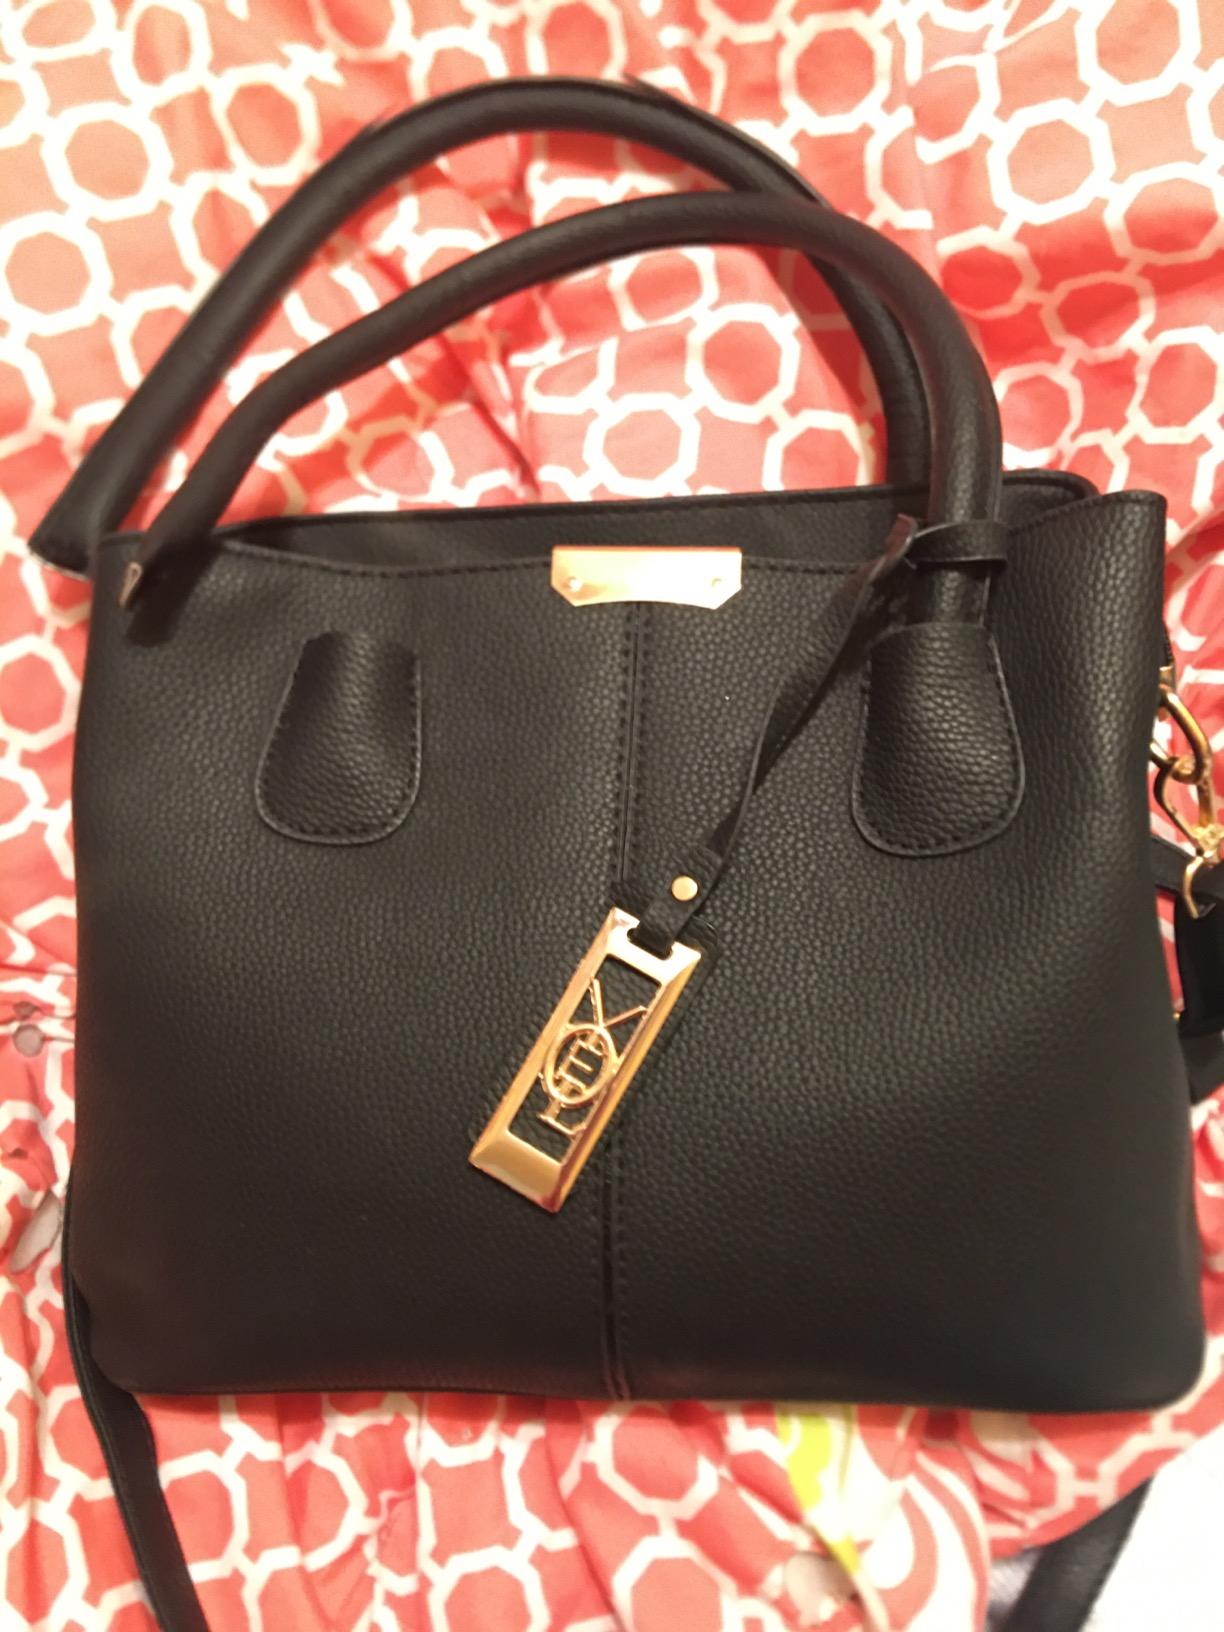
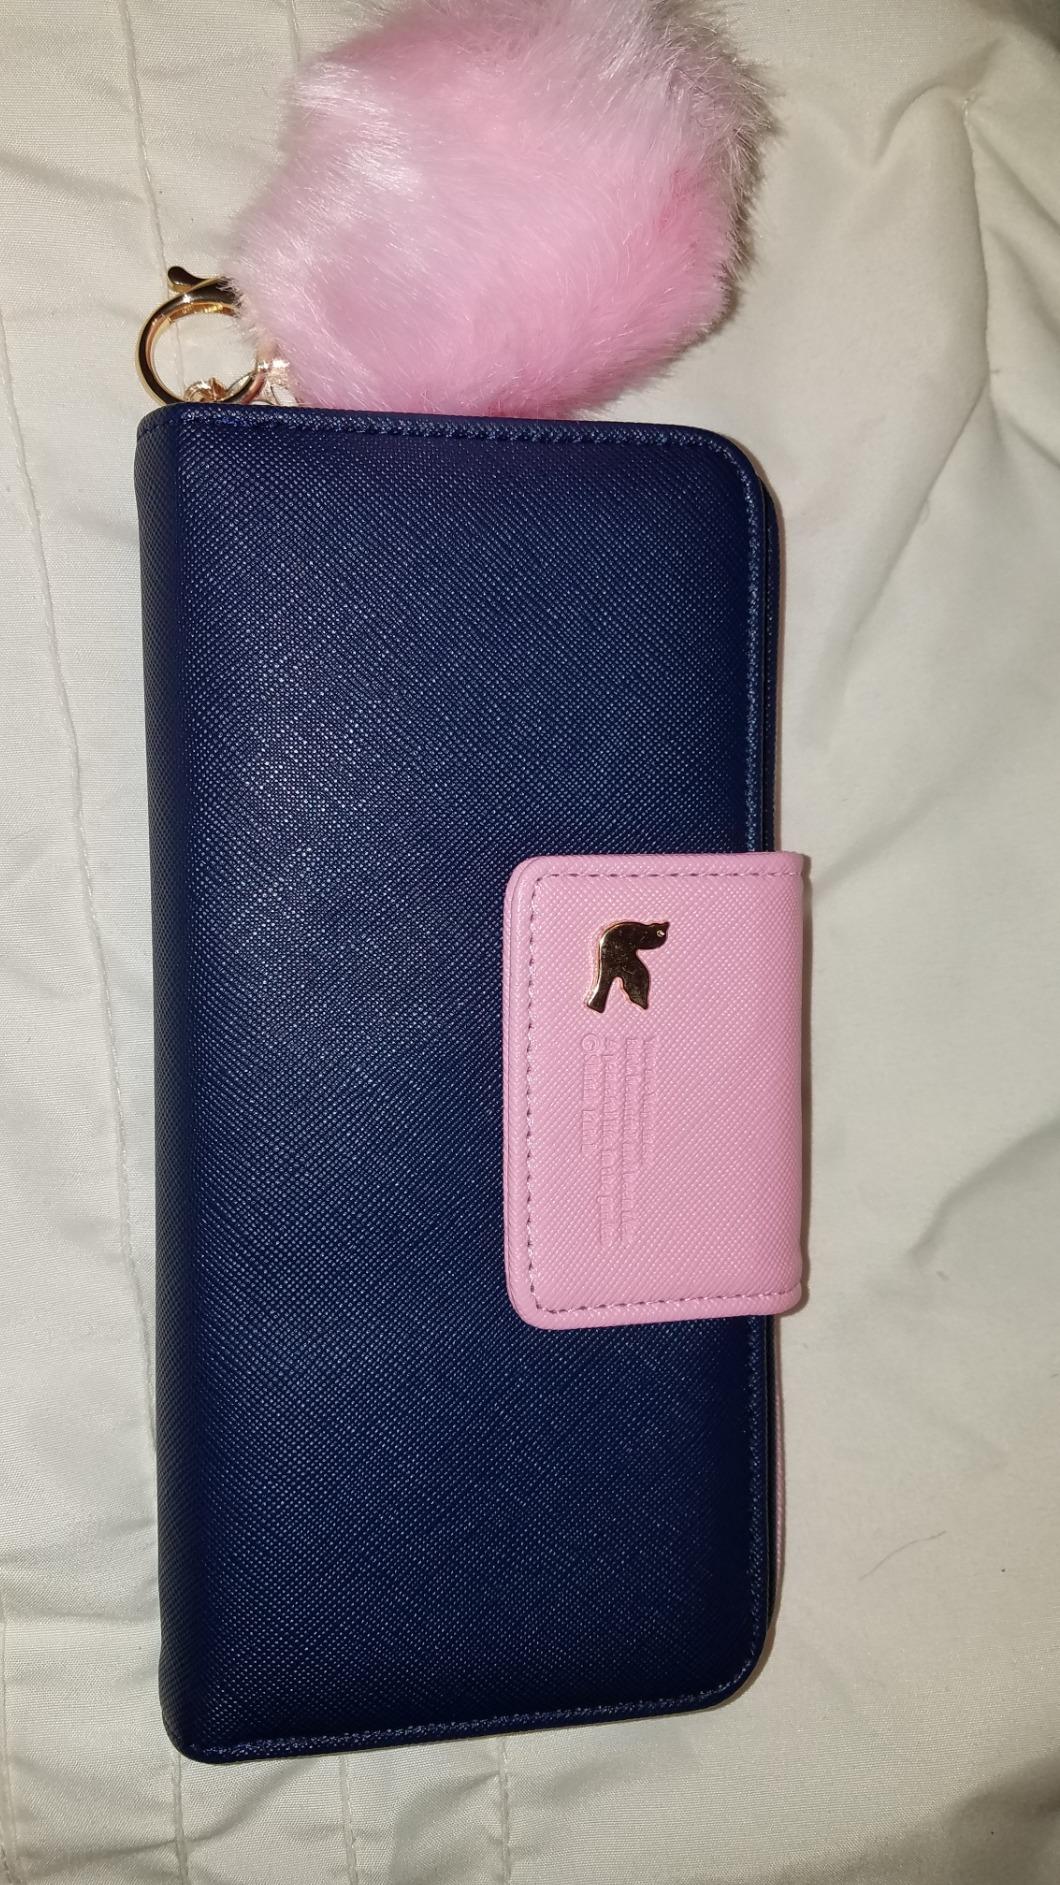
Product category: accessories_handbag
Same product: no